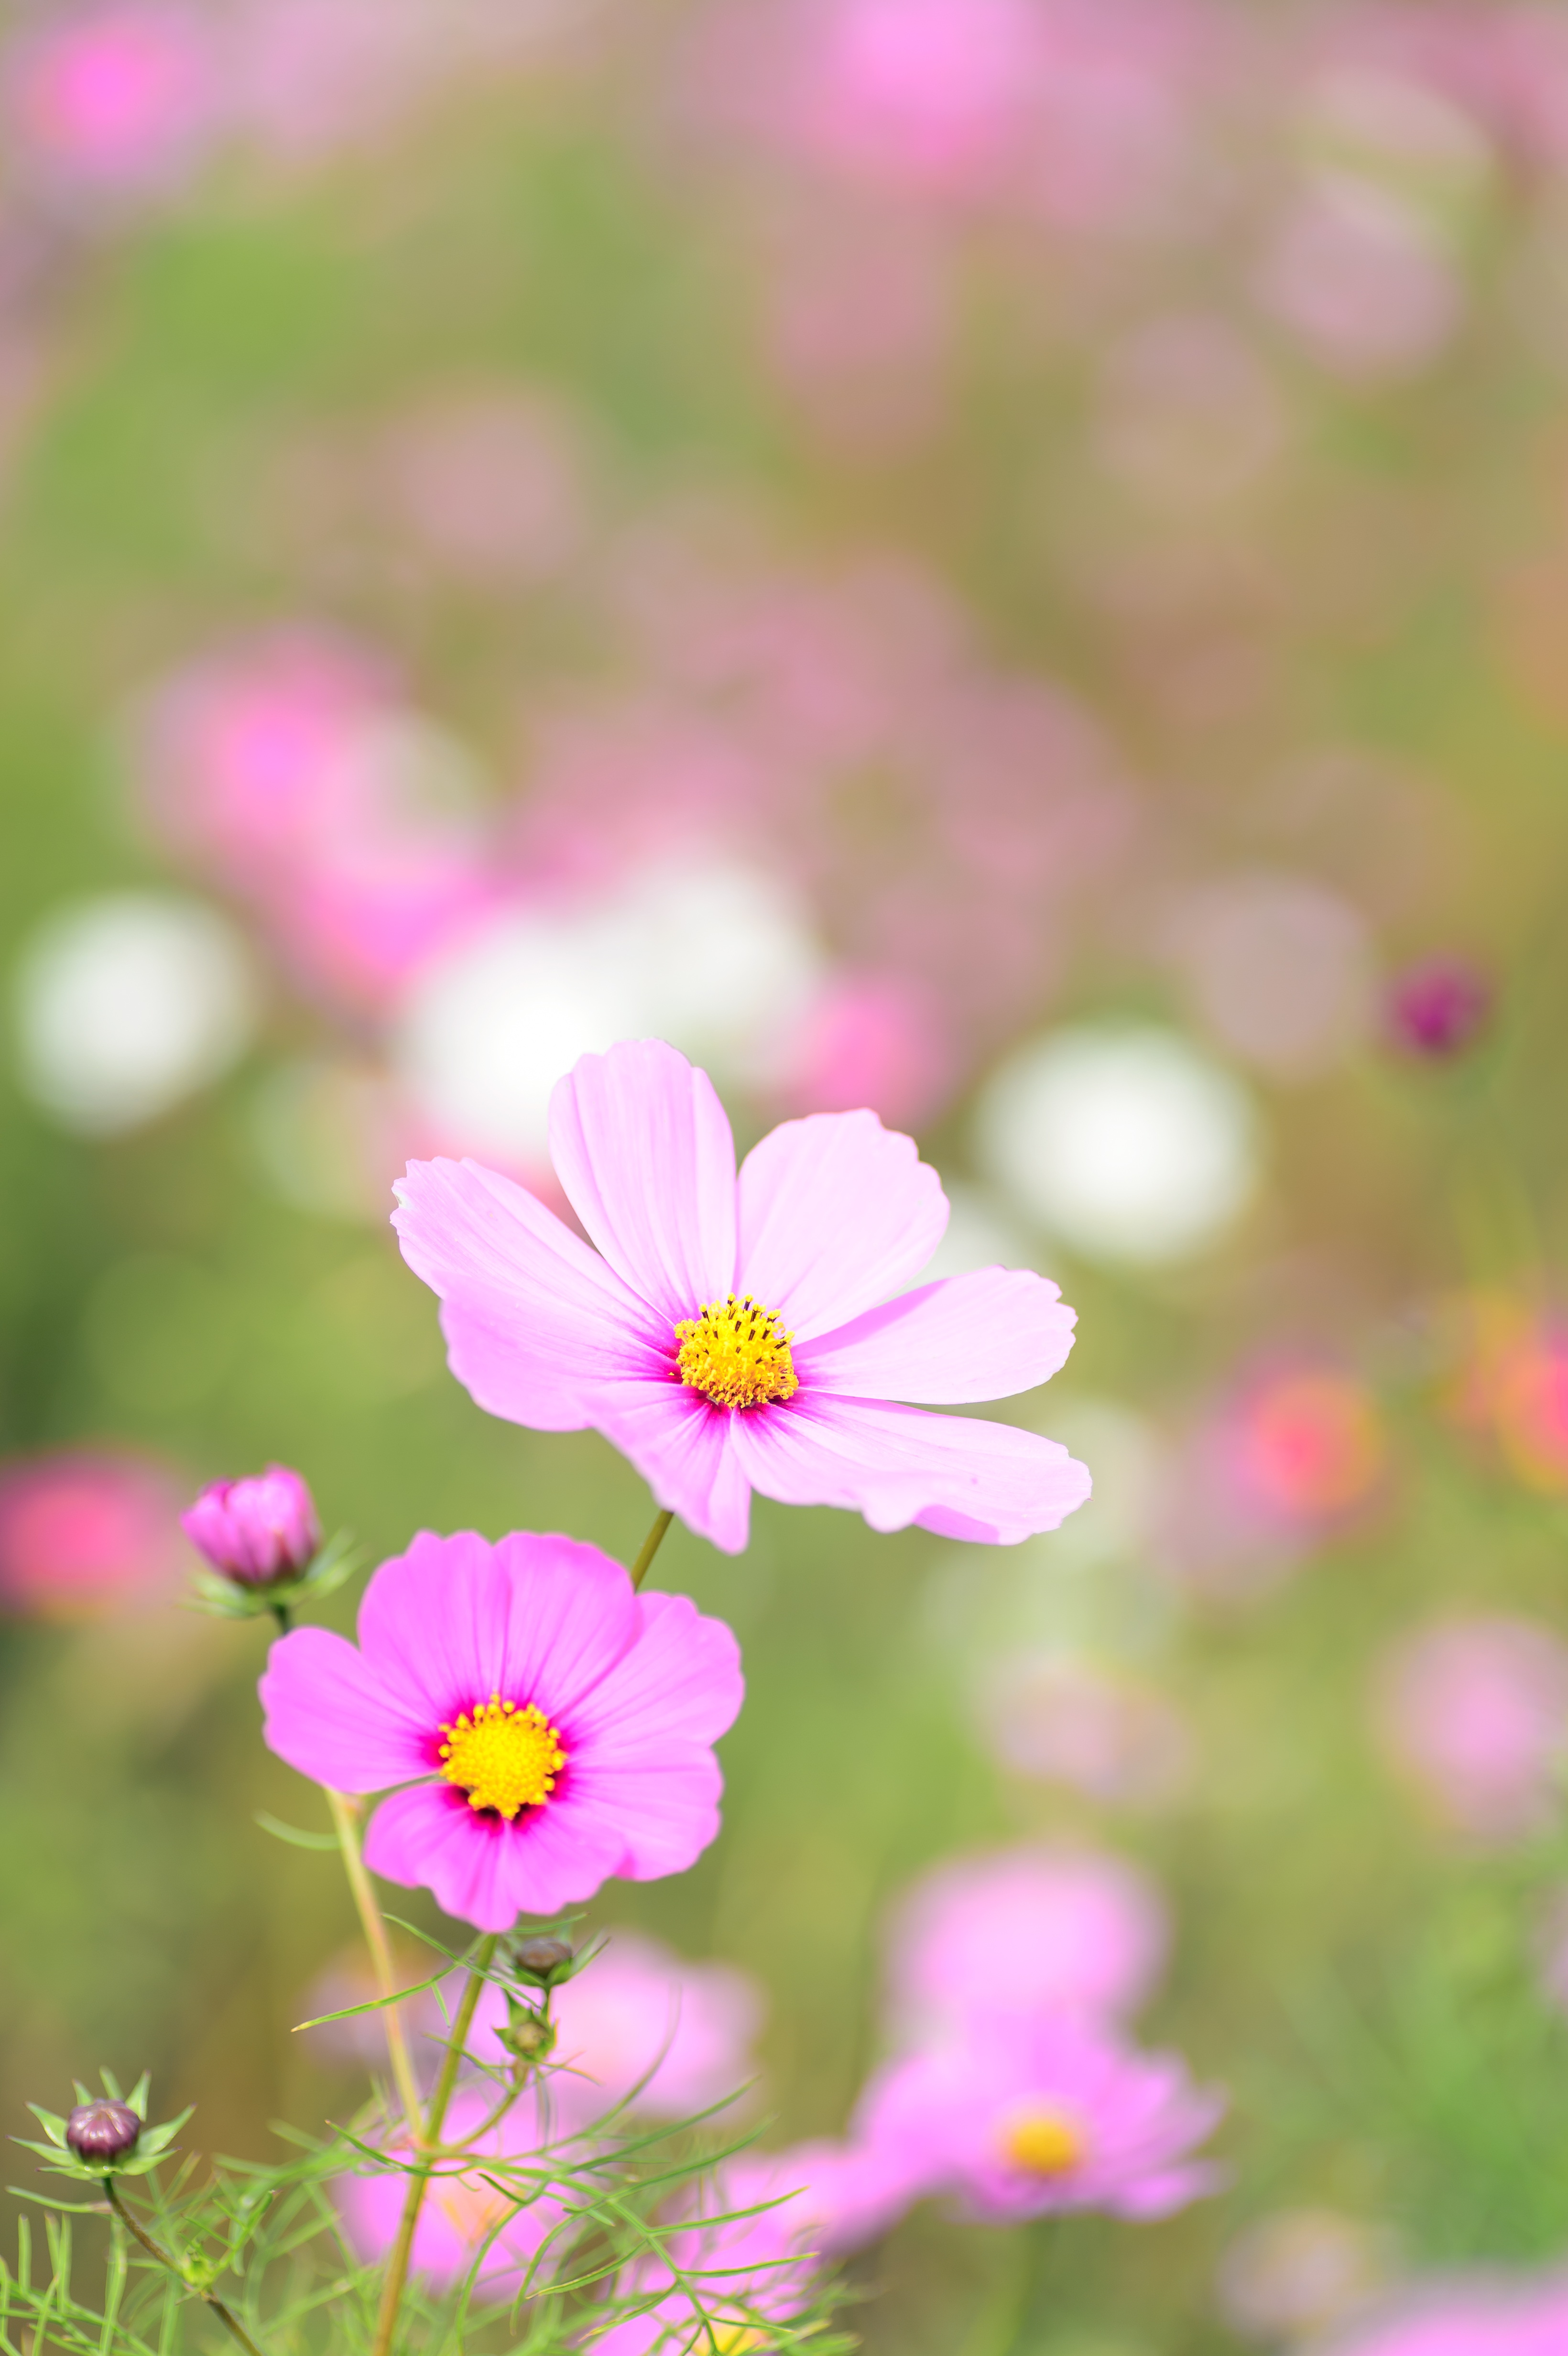
blossom, plant, field, meadow, cosmos, flower, petal, natural, autumn, botany, pink, flora, wildflower, flowers, close up, autumn flowers, macro photography, flowering plant, daisy family, annual plant, land plant, garden cosmos